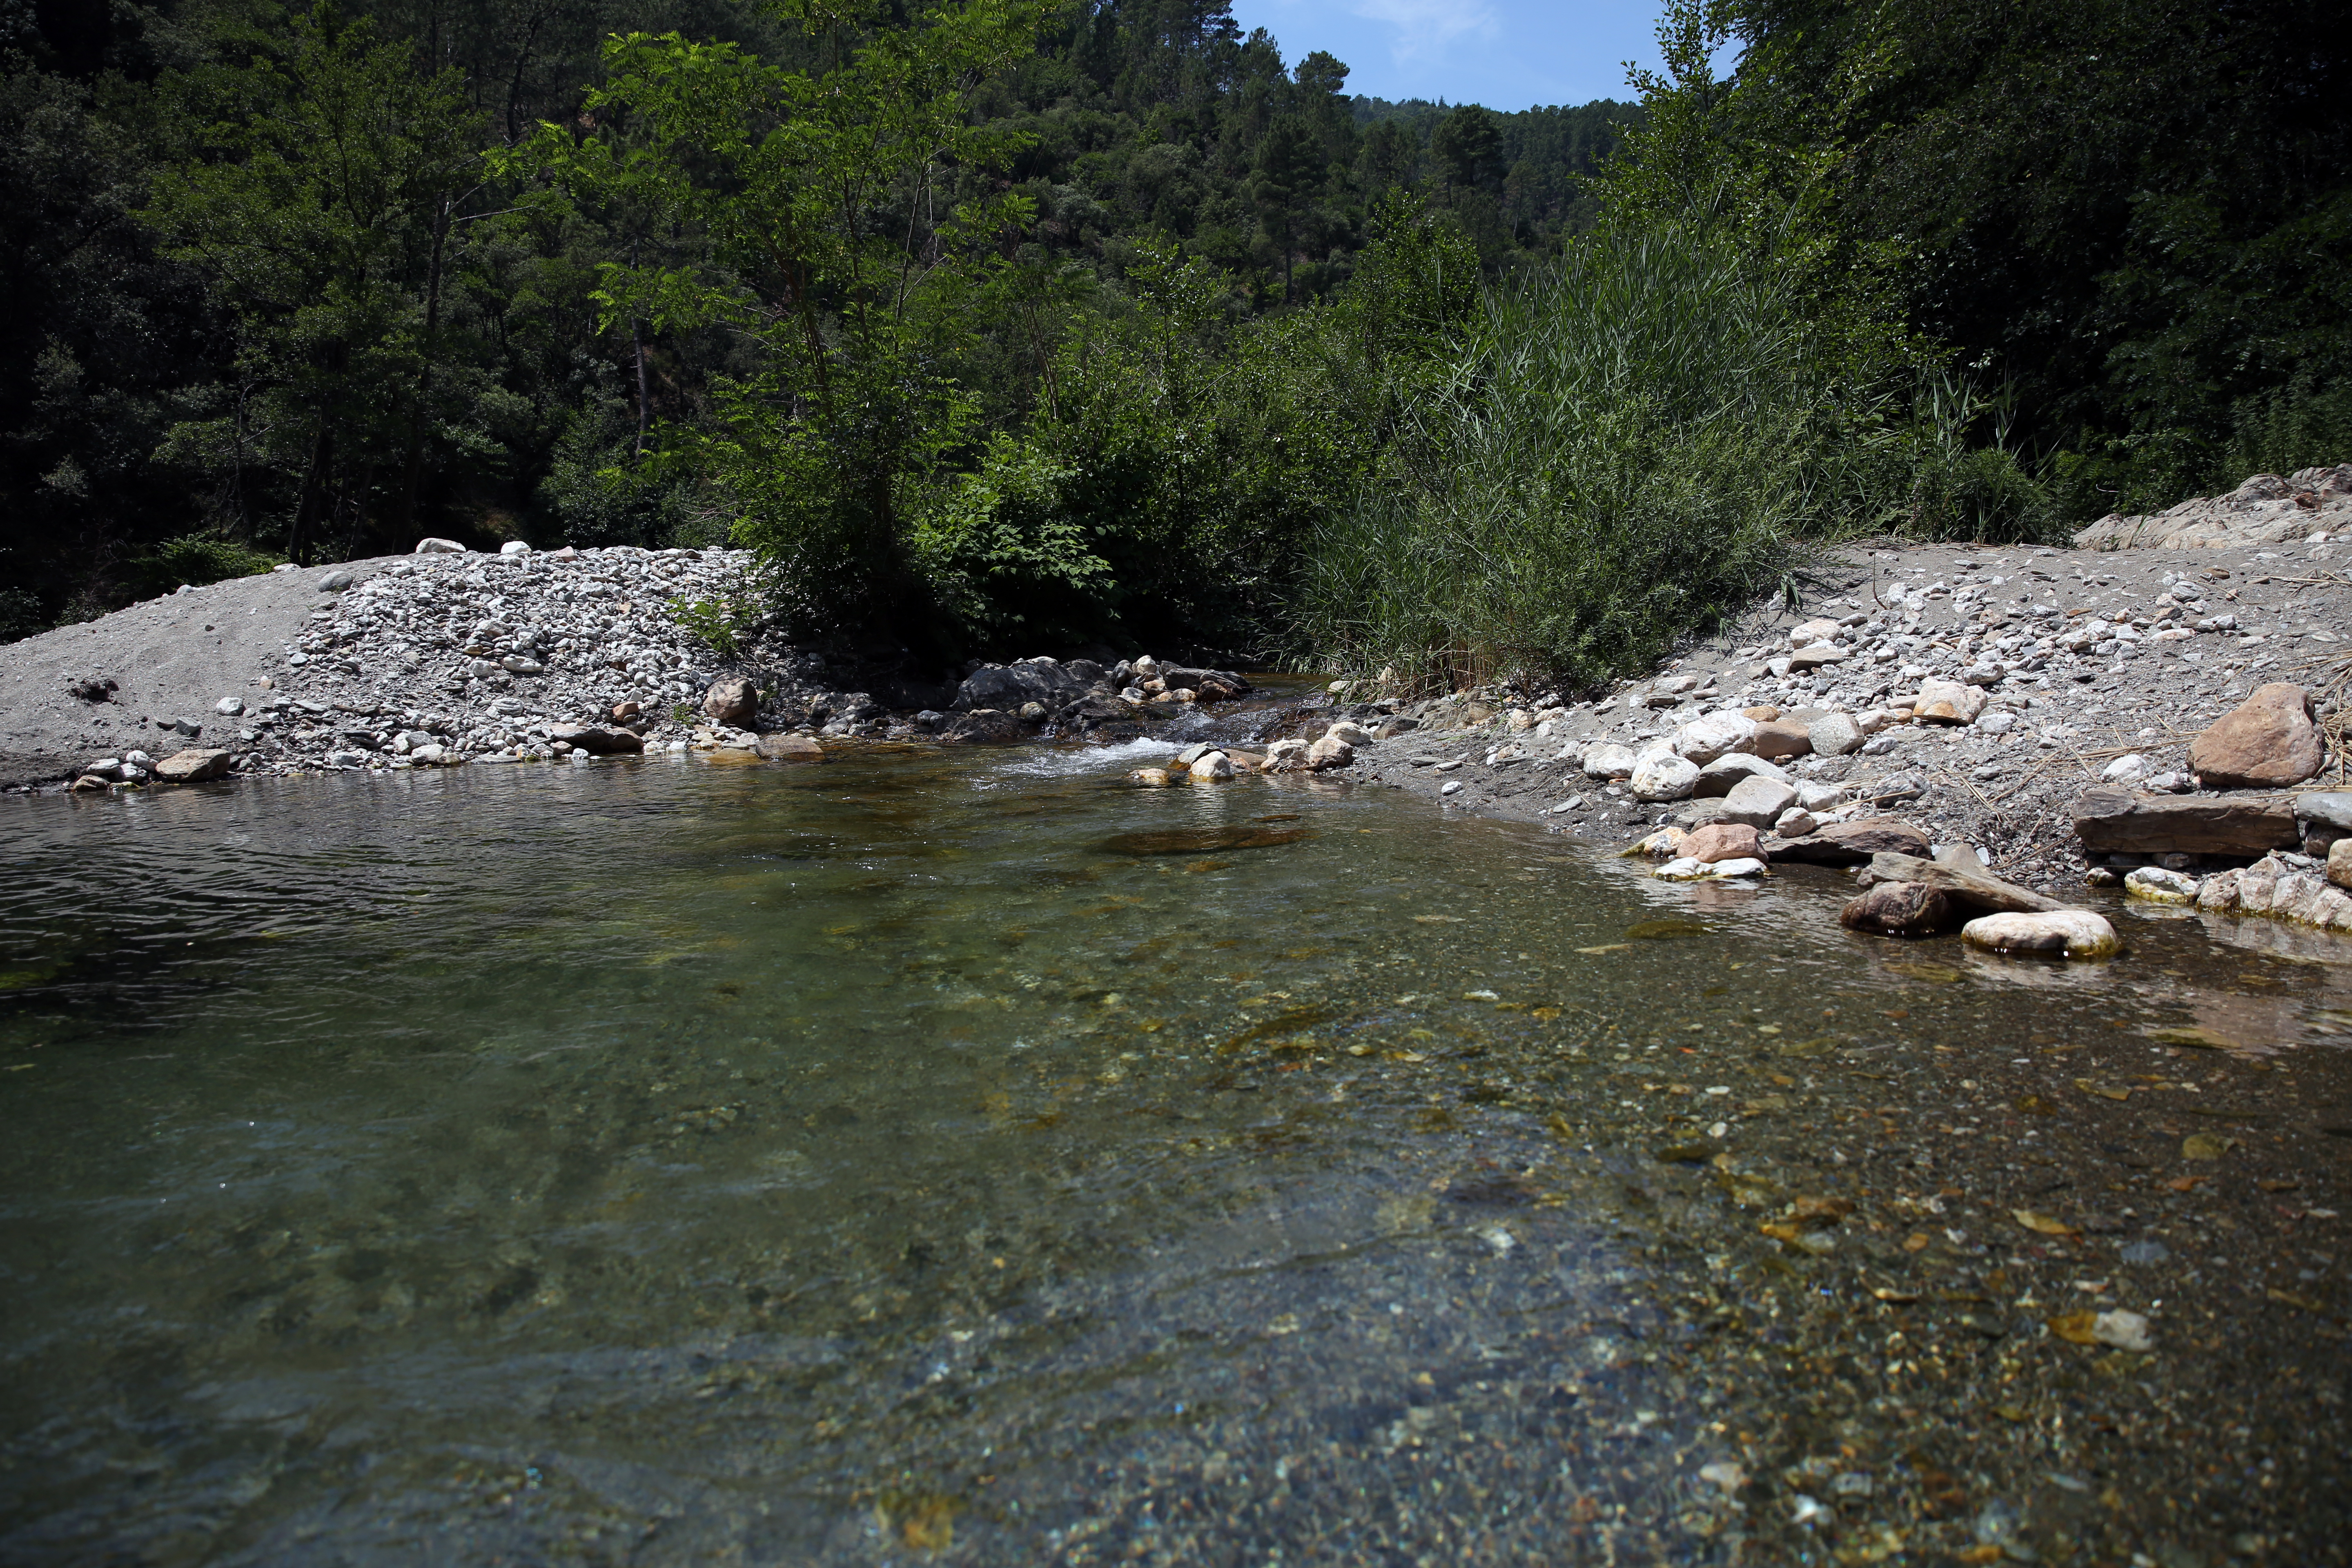
water, wilderness, river, valley, europe, stream, canon, rapid, body of water, midi, t, transparence, southfrance, sdfrankreich, zuidfrankrijk, languedocroussillon, gard, berges, gardon, saintjeandugard, cevennes, gardondemialet, falguires, profondeur, gour, clart, eaux, water feature, wadi, landform